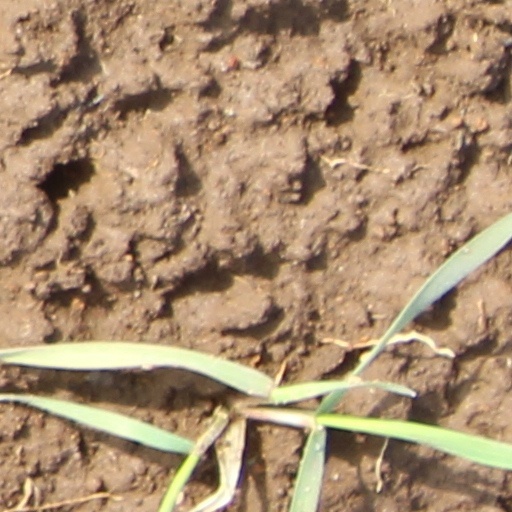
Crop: wheat